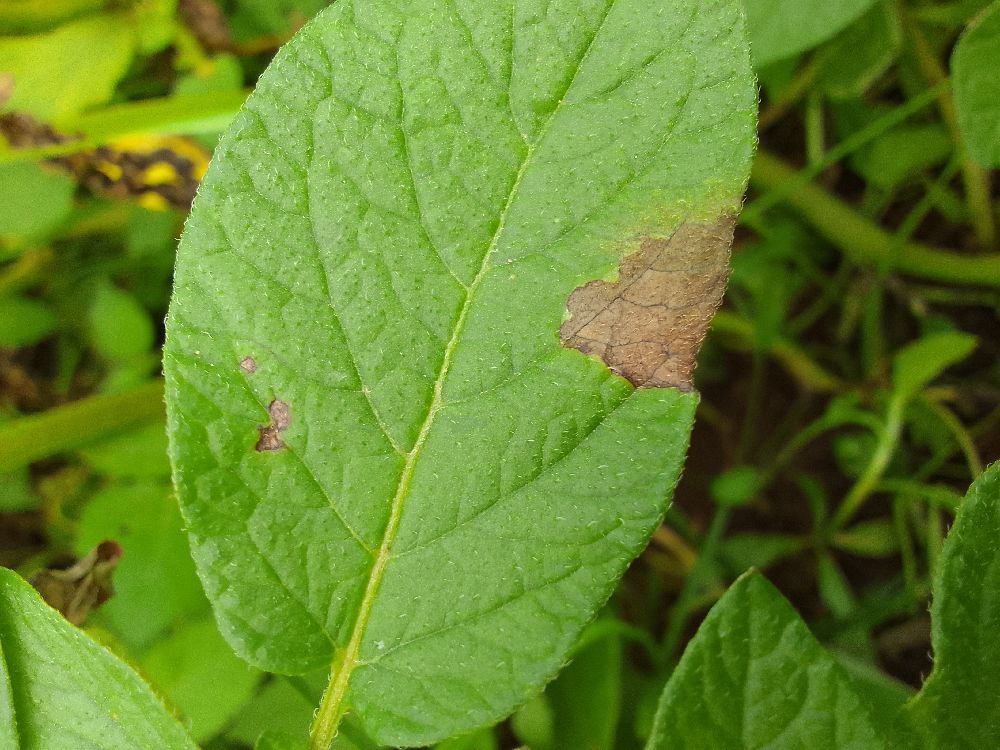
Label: Late blight